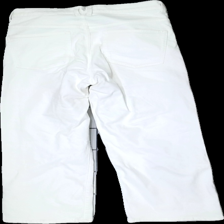
View: back
Type: Trousers
Category: Ladies
Brand: Lindex
Colors: White
Material: 100% cotton
Cut: Regular
Size: M
Season: All
Trend: Denim
Damage: Torn seam
Damage location: top center
Price range: <50
Recommended usage: Export